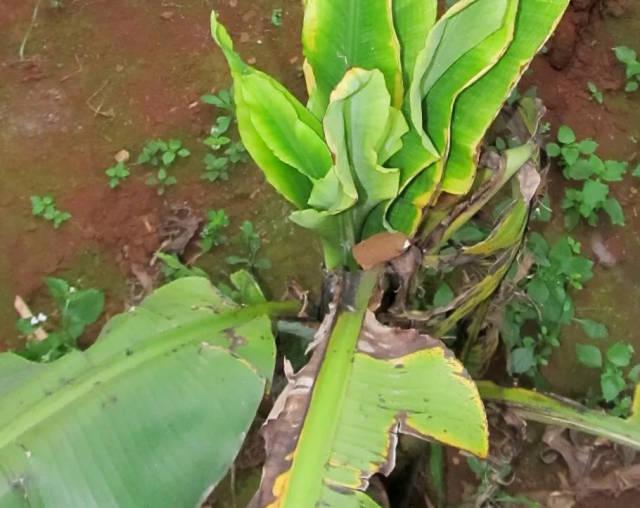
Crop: unknown
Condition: banana_banana_bunchy_top